Christina Ackermann

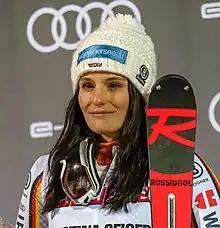
Geiger in 2019

Christina Ackermann (born 6 February 1990) is a retired German World Cup alpine ski racer. She specialised in slalom and competed in three Winter Olympics and four World Championships.